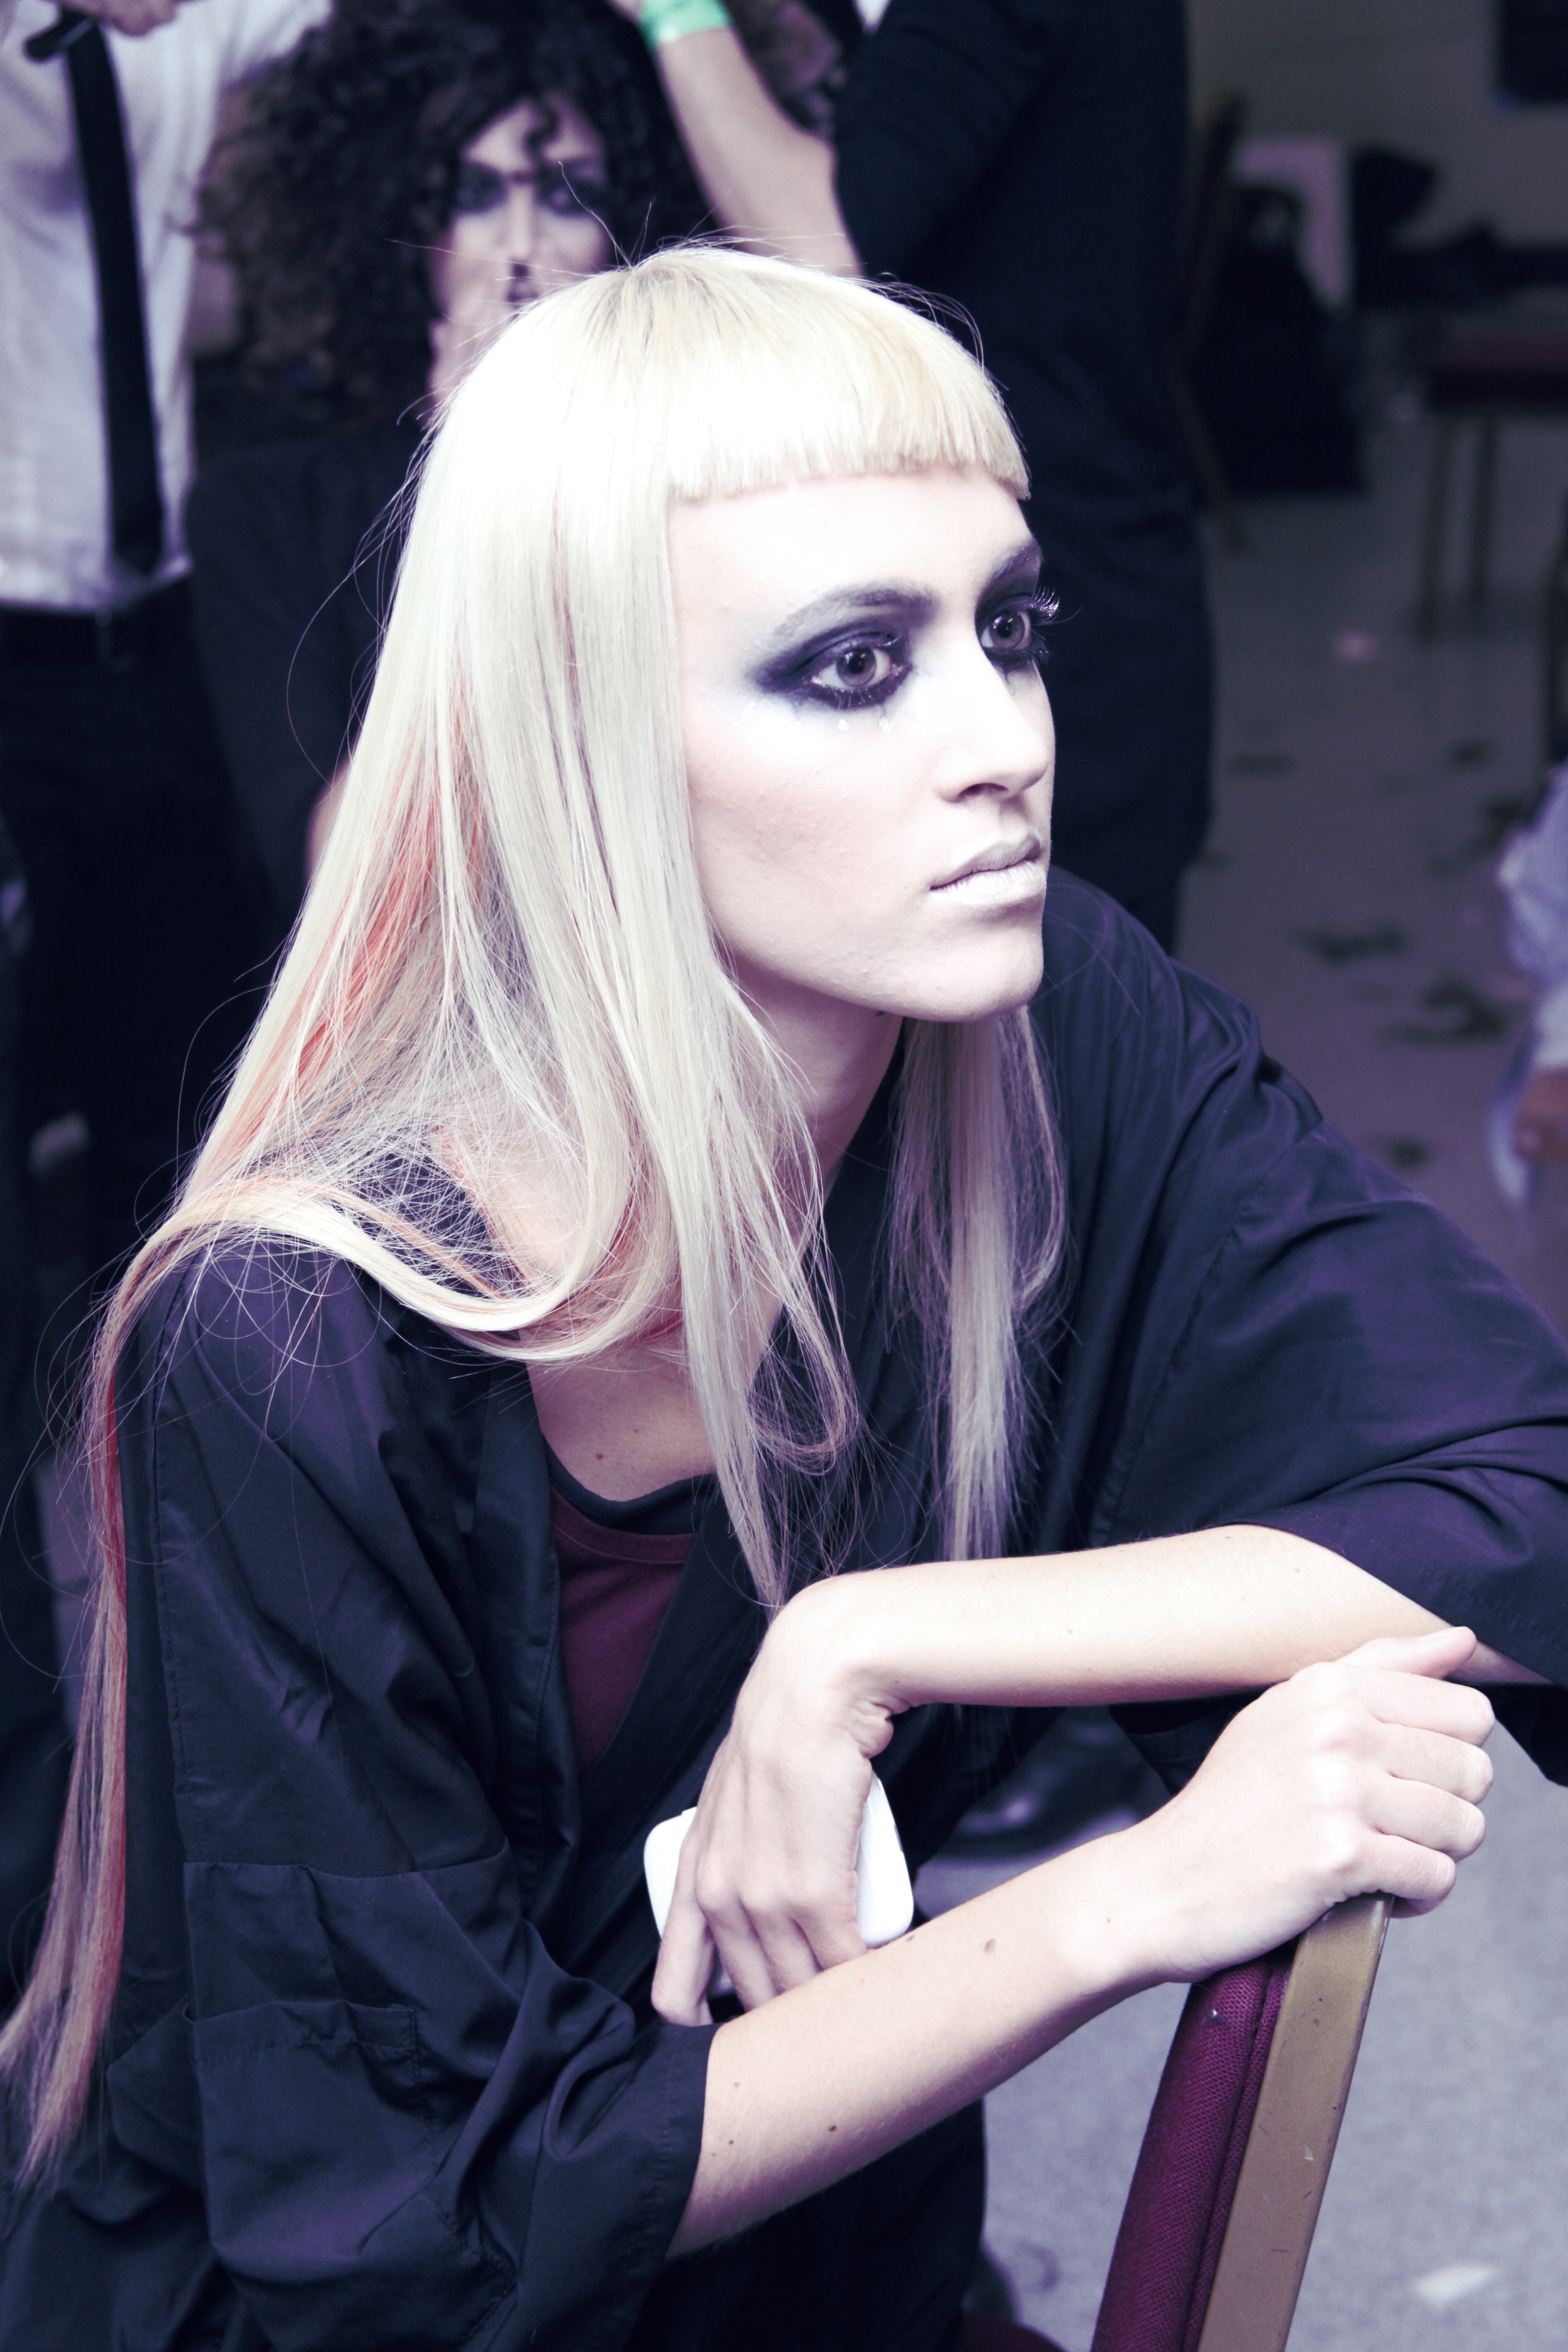
person, girl, woman, hair, photography, portrait, model, color, show, fashion, clothing, lady, hairstyle, make up, backstage, dress, singing, beauty, salon, beautiful, blond, costume, fringe, photo shoot, hairshow, long blonde